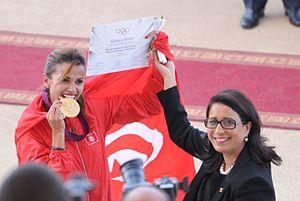
Habiba Ghribi et Nawal El Moutawakel lors de la cérémonie de remise de la médaille d'OR olympique, du 3000 steeple des JO de Londres 2012, le 4 juin 2016 au stade olympique d’Athlétisme de Radès.
Habiba Ghribi, née le 9 avril 1984 à Kairouan, est une athlète tunisienne, spécialiste des courses de fond et de demi-fond.